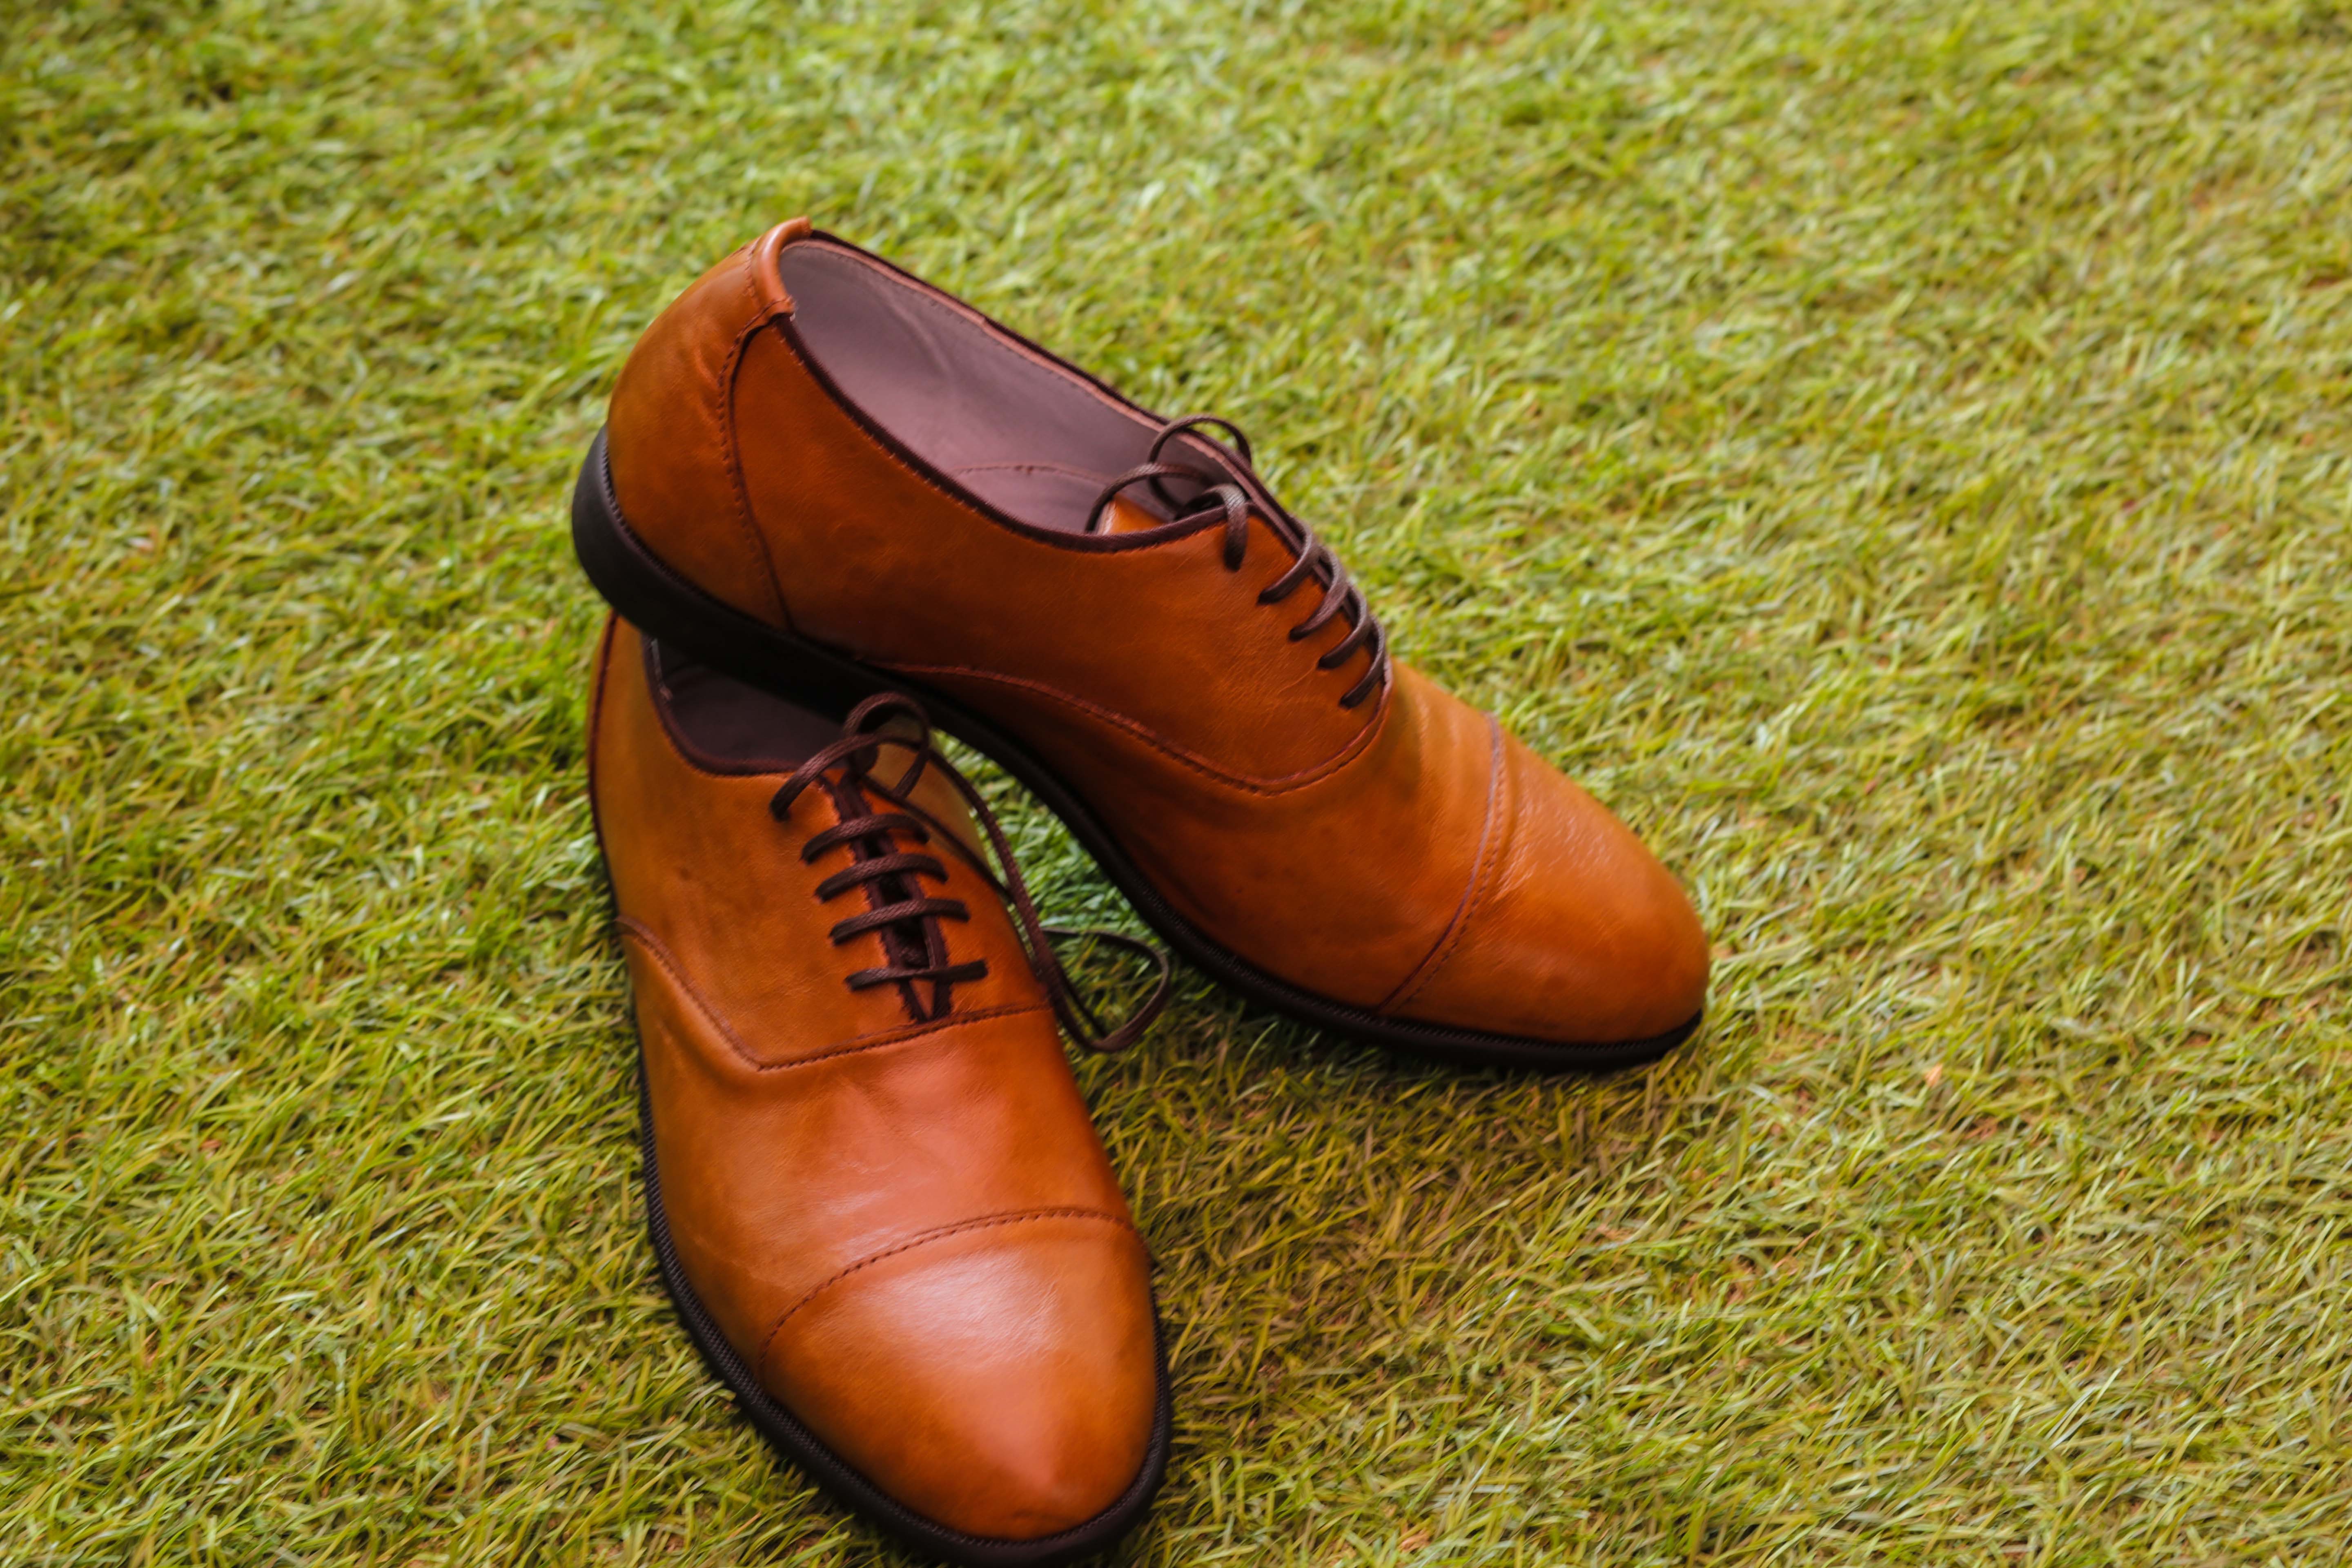
grass, shoe, leather, lawn, recreation, boot, leg, spring, green, color, soccer, fashion, shoelace, shoes, design, footwear, wear, bespoke, outdoor shoe, oxford shoes